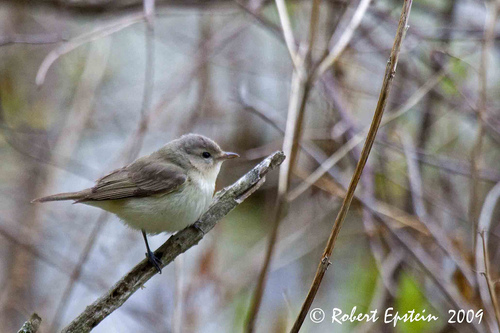
the puffy white chest and smooth gray back of this tiny bird, with a small beak and black talons.
a grey bird with darker grey wings, tail and crown.
a small bird with grey feathers covering its head, nape, neck, wings and tail, and white feathers covering its throat, belly and tarsus.
this little bird has a white belly and breast with a gray wing and white wingbar.
this bird has a white belly, grey wing and head.
this bird has wings that are grey with a white belly
this bird has wings that are grey and has a white bellya small grey bird, with a white belly, and a sharp bill.
this small bird has a white breast and small curved beak.
this bird has wings that are grey and has a white body
Species: Warbling Vireo